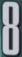
Number: 8